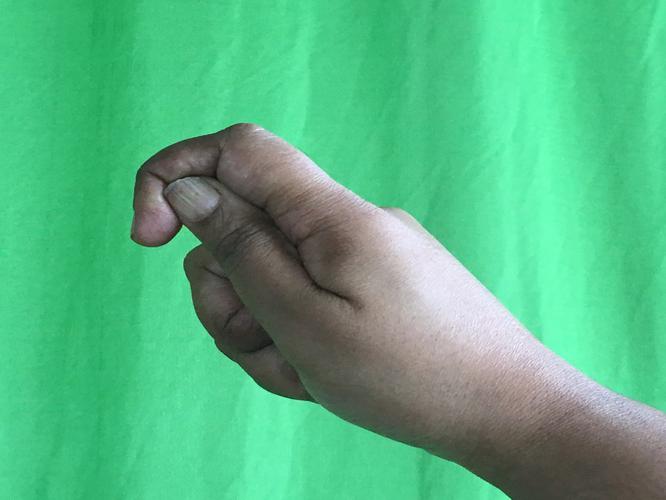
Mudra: Kapith
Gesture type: single_hand